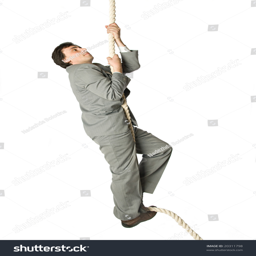
a man in a business suit climbing a rope